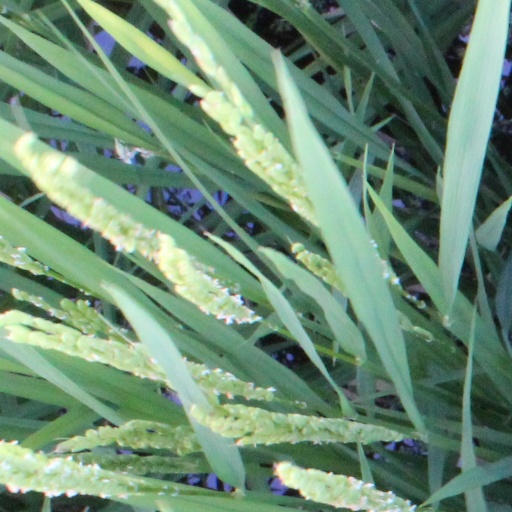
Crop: rice